Margarita Ivanovna Filanovich

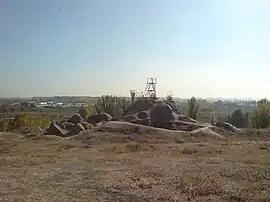

Filanovich organised the "Tashkent archaeological base" with a museum and a library, which became the foundation for the later created "Tashkent department of the Institute of Archeology of the Academy of Sciences of Uzbekistan".